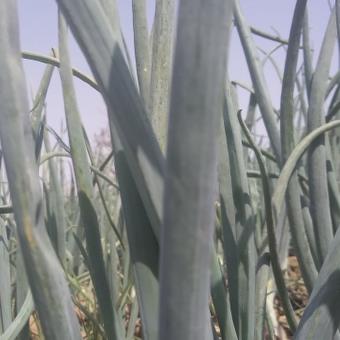
Crop: Onion
Condition: healthy-leaf